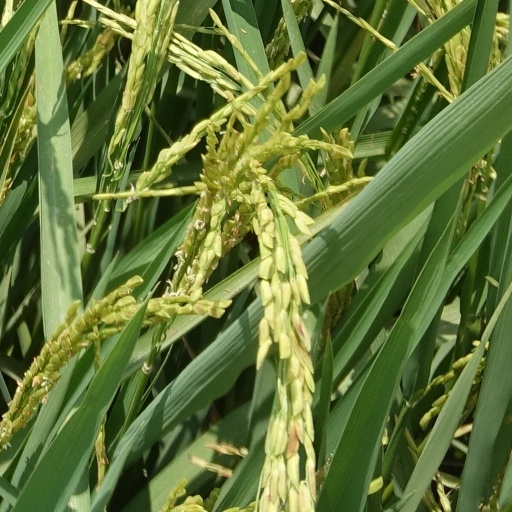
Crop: rice